Hughes H-4 Hercules

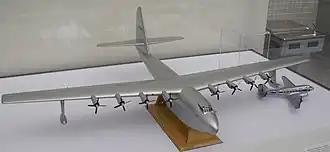
Size comparison between the H-4 and a Douglas DC-3

In 1942, the U.S. War Department needed to transport war materiel and personnel to Britain. Allied shipping in the Atlantic Ocean was suffering heavy losses to German U-boats, so a requirement was issued for an aircraft that could cross the Atlantic with a large payload. Wartime priorities meant the aircraft could not be made of strategic materials (e.g., aluminum).